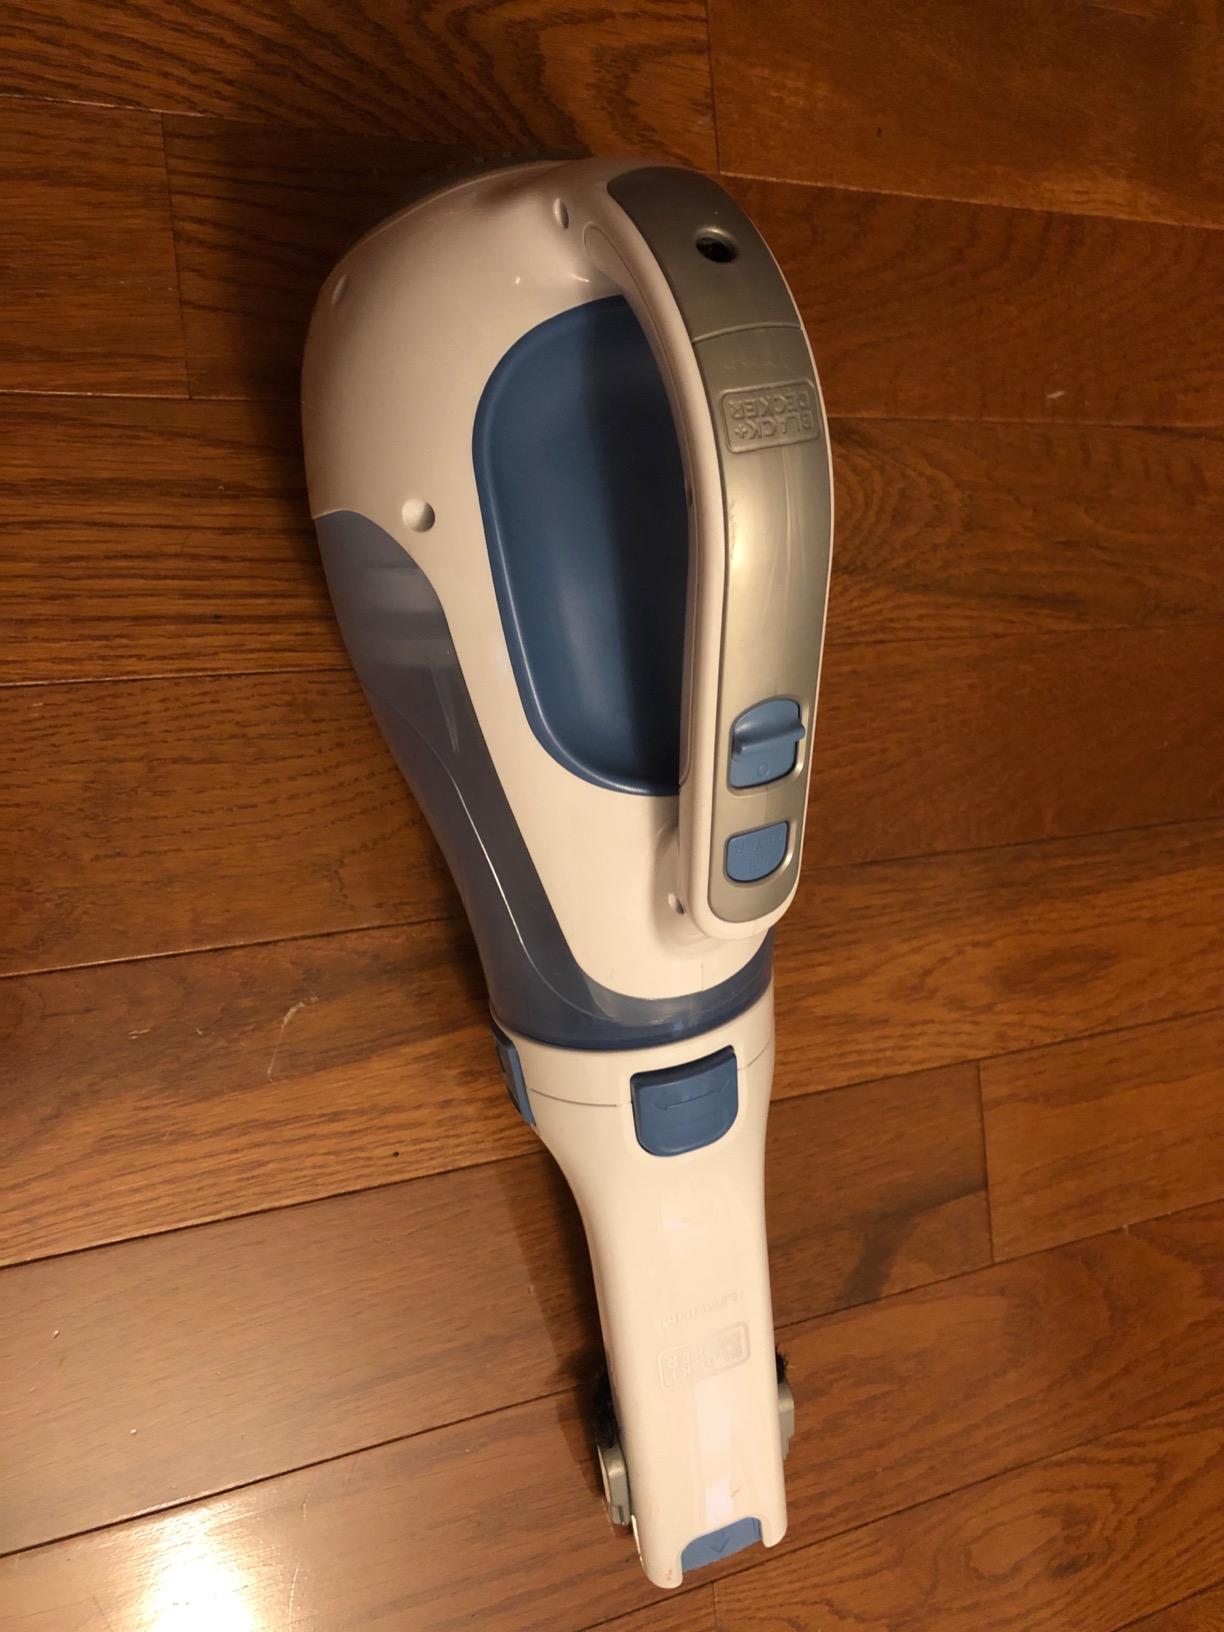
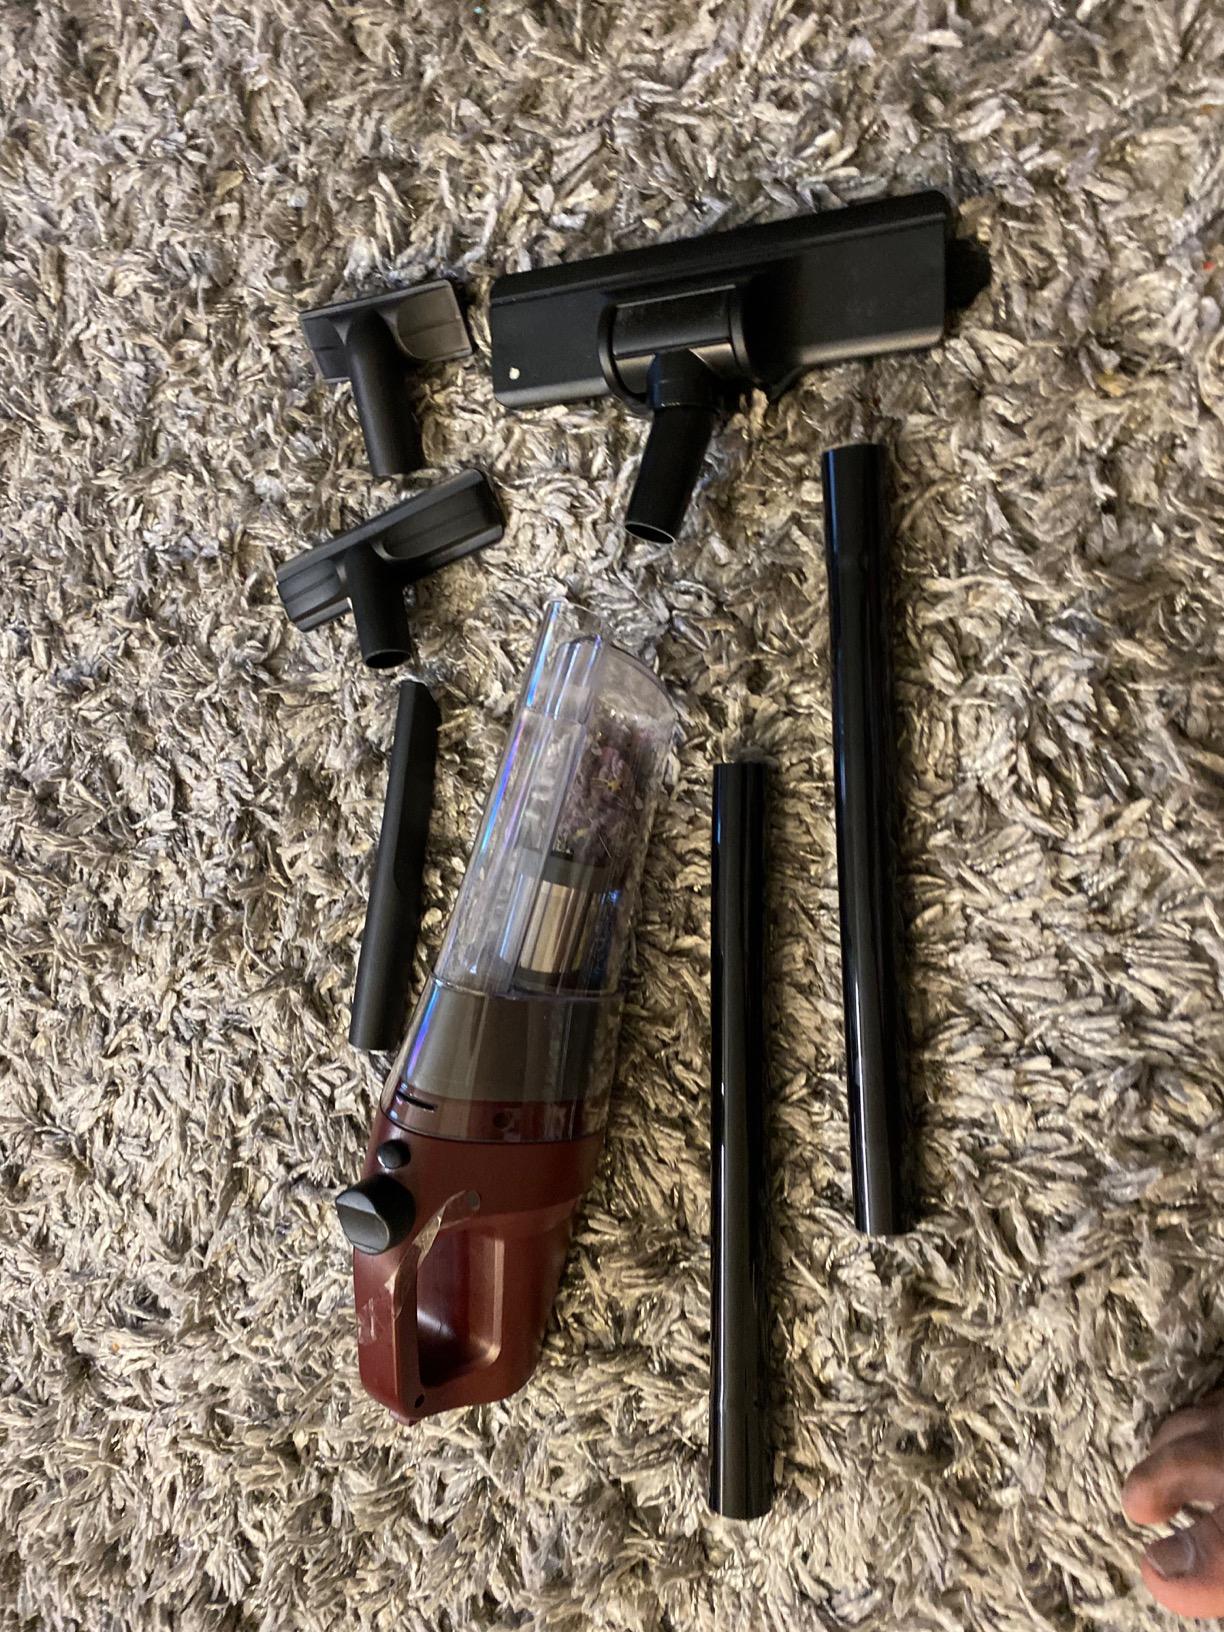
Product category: items_vacuum
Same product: no